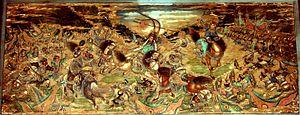
Les guerres entre les dynasties Jin et Song sont une série de conflits qui opposent les Jürchens de la dynastie Jin aux chinois de la dynastie Song. En 1115, les Jürchens se rebellent contre leurs souverains, les Khitans de la dynastie Liao et proclament le début de la dynastie Jin. Très vite, ils s'allient avec les Song, qui sont des ennemis des Liao depuis des décennies. D'après les termes de l'alliance, les Jin doivent rendre aux Song des territoires du nord de la Chine que les Liao contrôlent depuis 938. Cependant, la défaite rapide des Jurchens combinée avec les échecs militaires des Song font que les Jin sont, finalement, réticents à céder ces territoires. À la suite de l’échec des négociations, les relations entre les deux dynasties se tendent et en novembre 1125, les Jurchens attaquent les Song en envoyant une armée marcher sur Taiyuan et une autre sur Kaifeng, la capitale des Song.